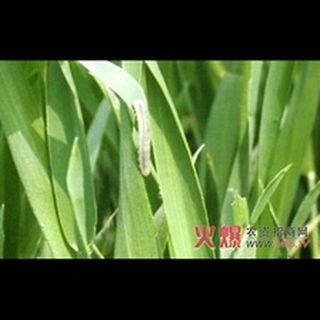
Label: wheat_stem_fly